Pedro Albizu Campos

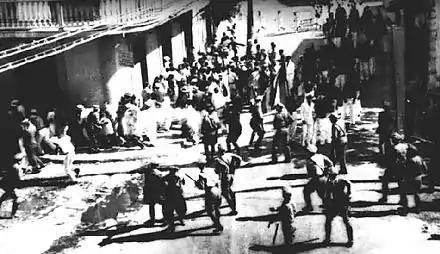
The Ponce Massacre, 1937. Carlos Torres Morales, a photo journalist for the newspaper "El Imparcial," took this when the shooting began.

Nationalist activists wanted independence from foreign banks, absentee plantation owners, and United States colonial rule. Accordingly, they started organizing in Puerto Rico.